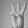
ASL letter: W